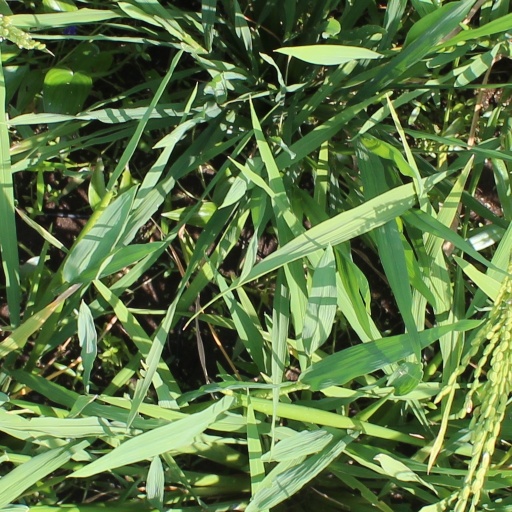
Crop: rice